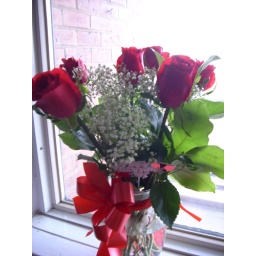
My flowers in the home office window